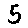
Label: 5